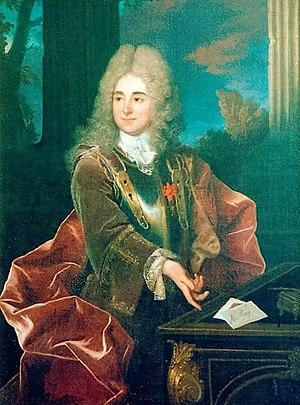
Portrait dit du marquis de Prye, ambassadeur à Turin.
Plasnes est une commune française située dans le département de l'Eure, en région Normandie.